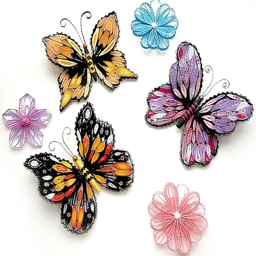
butterflies ~ so detailed , they almost look like the real thing !